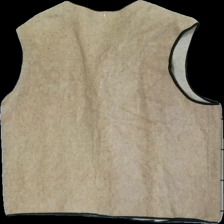
View: back
Type: Vest
Category: Unisex
Brand: Missing
Colors: Beige
Material: fur
Cut: Regular
Stains: Minor
Price range: <50
Recommended usage: Export
Comment: smells bad, washed out